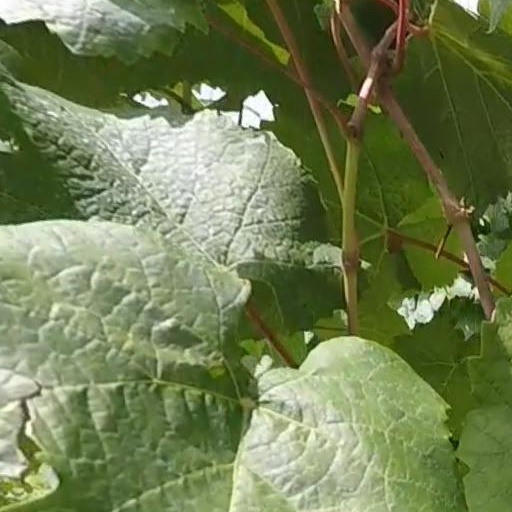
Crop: grape